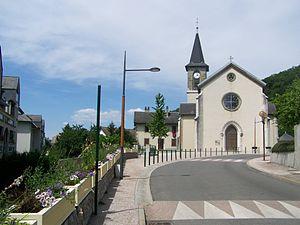
Principale route et église Saint-Martin de la commune de Voglans près de Chambéry en Savoie.